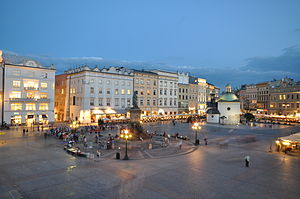
Kraków / Seværdigheder i Kraków / Rynek
Sukiennice
Kraków er en gammel storby i den sydlige del af Polen tæt på landets grænse til Slovakiet. Byen ligger ved floden Wisła og er hovedstad i voivodskabet Lillepolen. Med sit areal på 326,8 km² og en befolkning på 774.839 indbyggere er byen den næststørste i Polen. Kraków var Europæisk kulturhovedstad i 2000.